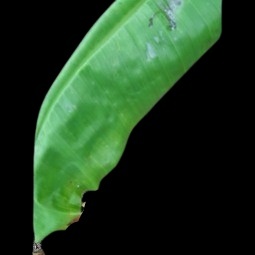
Label: Calcium